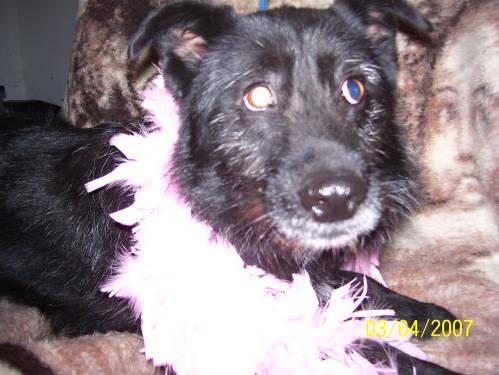
Label: dog